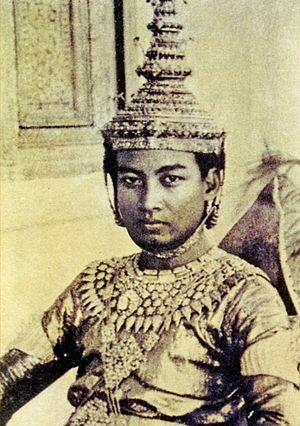
Norodom Sihanouk, né le 31 octobre 1922 à Phnom Penh et mort le 15 octobre 2012 à Pékin, est un homme d'État cambodgien, figure dominante de la vie politique de son pays dans la seconde moitié du XXᵉ siècle. Il a été tour à tour et parfois simultanément roi, Premier ministre, « chef d'État » du royaume, animateur de plusieurs gouvernements en exil, puis à nouveau roi.